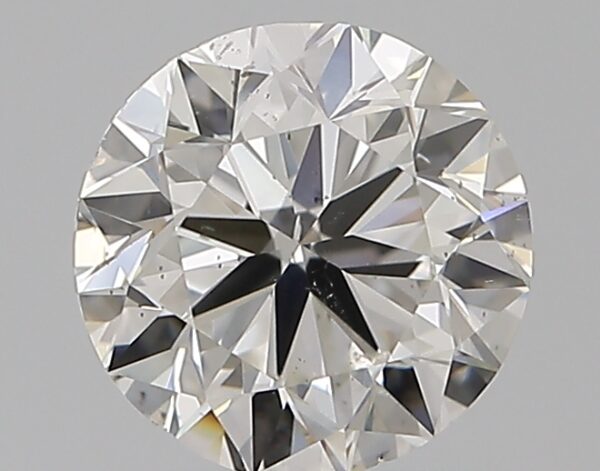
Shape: round
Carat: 1
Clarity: SI1
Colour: G
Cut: VG
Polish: EX
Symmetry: VG
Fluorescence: M
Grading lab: GIA
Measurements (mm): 6.19 x 6.25 x 3.96